Phosphaethynolate

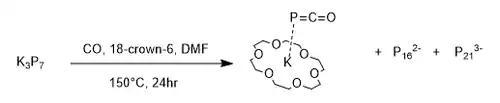
: Goicoechea's synthesis of the potassium stabilised salt of PCO from 2013.

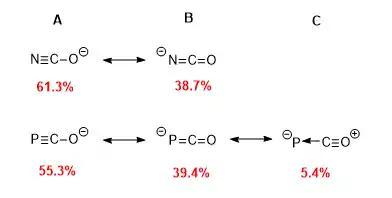
: The different resonance forms of the NCO and PCO anions. The values were calculated with B3LYP functional and aug-cc-pVTZ basis set using NBO/NRT analysis in GAMESS.

The phosphaethynolate anion is the heavier isoelectronic congener of the cyanate anion. It has been shown that it behaves in a similar way to its lighter analogue, as an ambidentate nucleophile. This ambidentate character of the anion means that it is able to bind via both the phosphorus and oxygen atoms depending on the nature of the centre being coordinated.